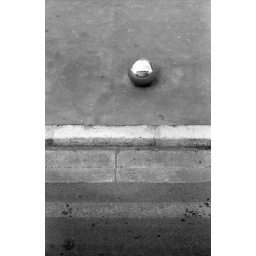
A road in Morocco. That's our bus in the reflection. Fujifilm Acros 100 in Rodinal (1+50)